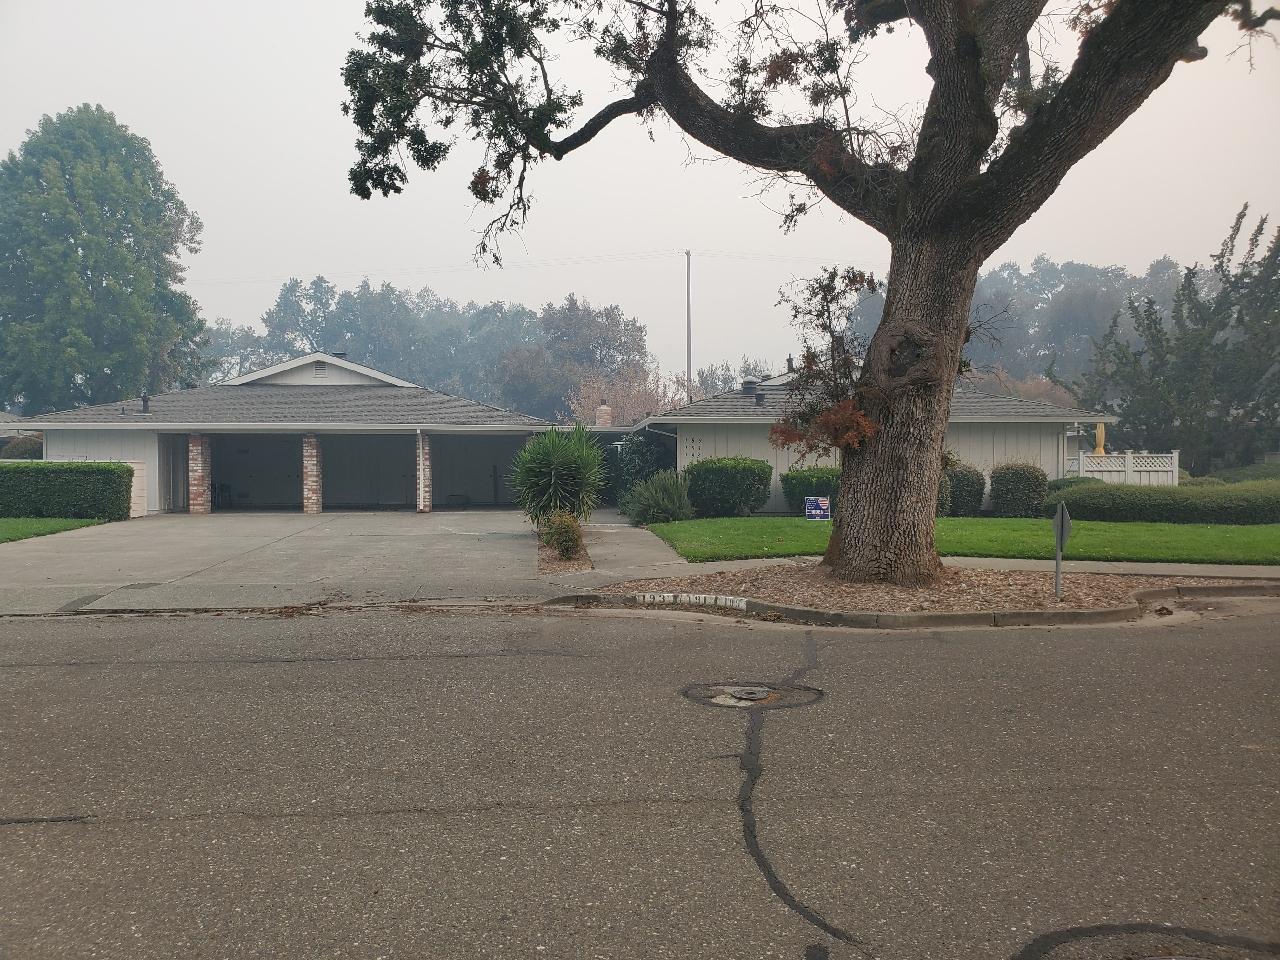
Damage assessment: no_damage